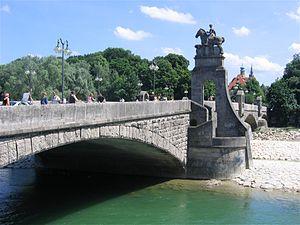
Le pont des Wittelsbach, qui doit son nom à la famille royale bavaroise des Wittelsbach, est un pont en arc traversant l’Isar à Munich. Le pont des Wittelsbach relie la rive gauche d'Isarvorstadt de l'Isar à la rive droite.